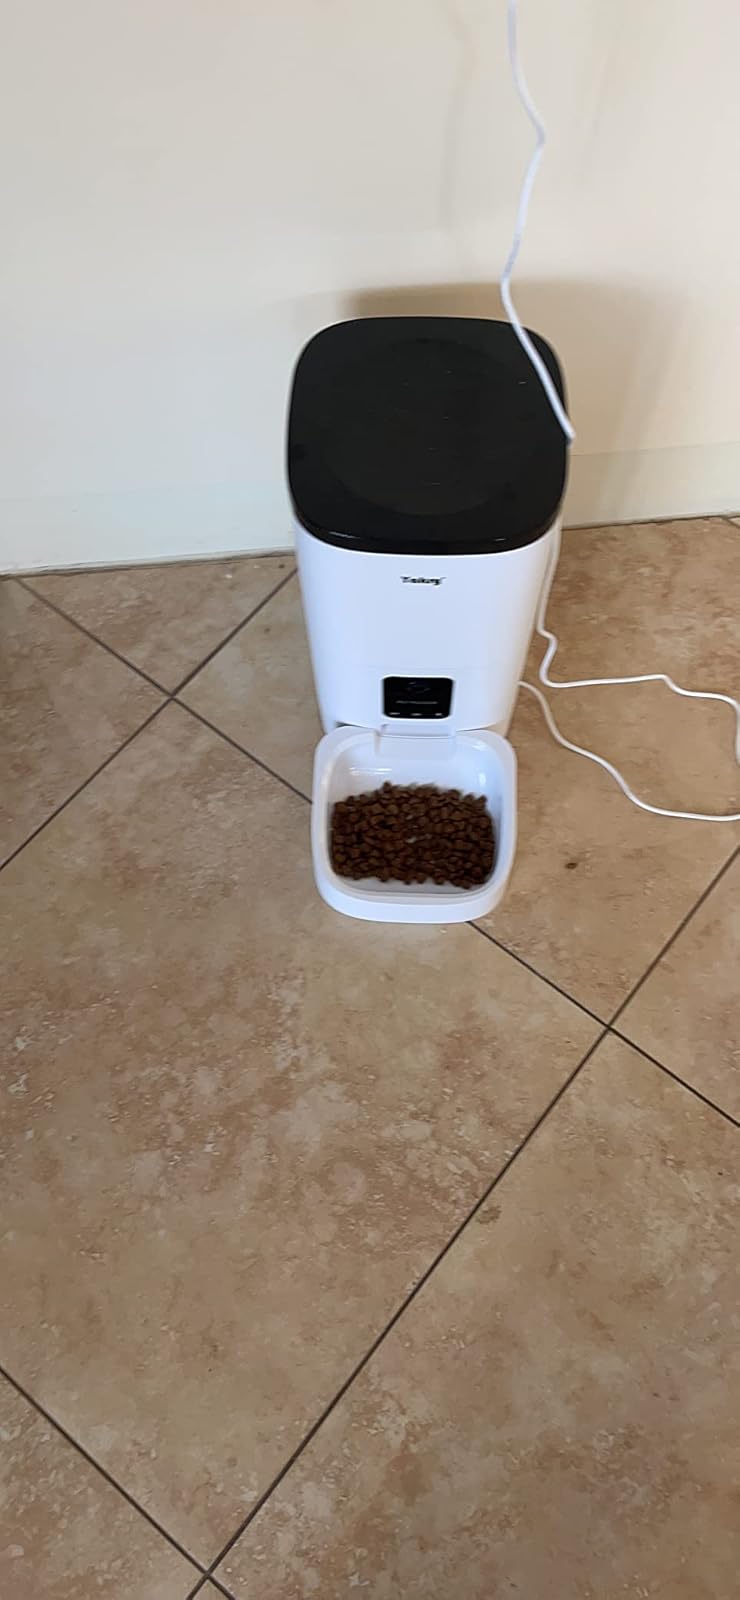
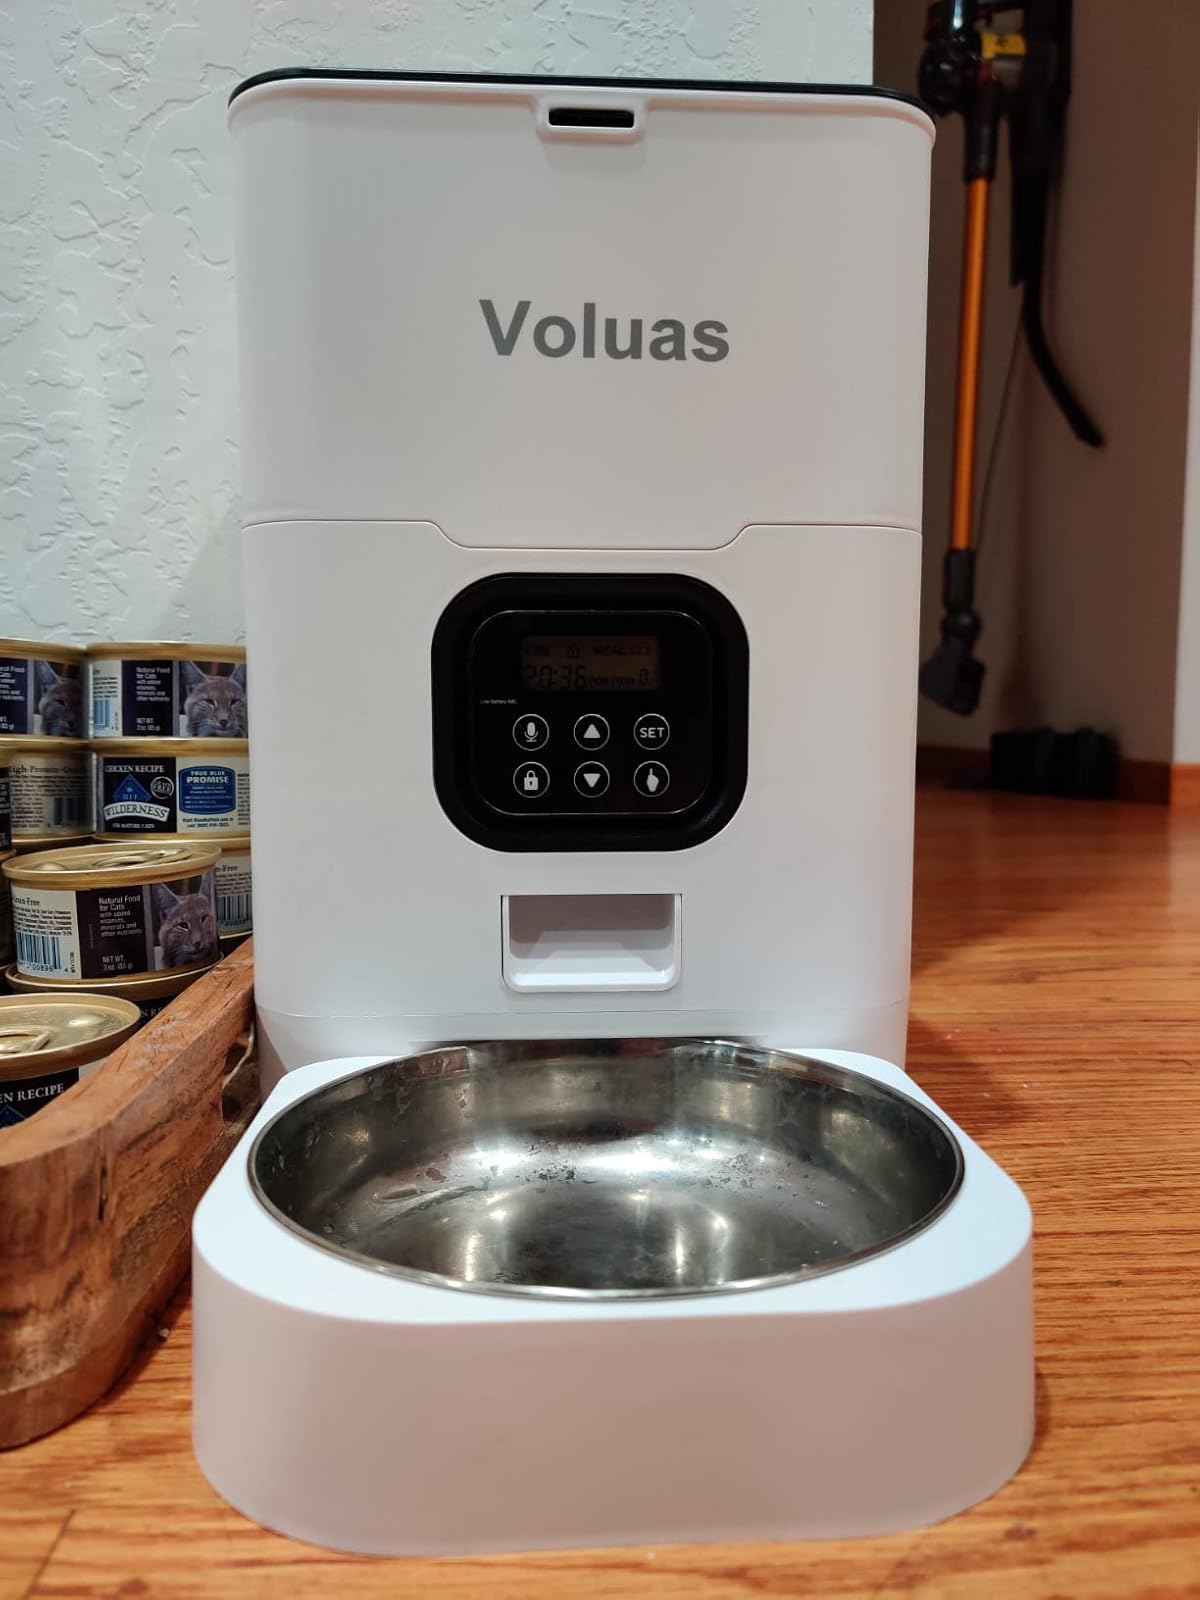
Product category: items_feeder
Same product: no